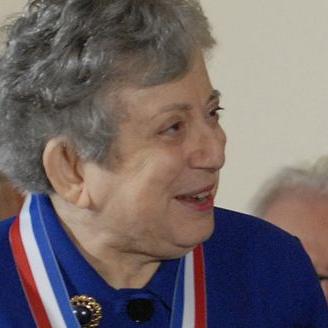
Age: 81